DeAndre Jordan

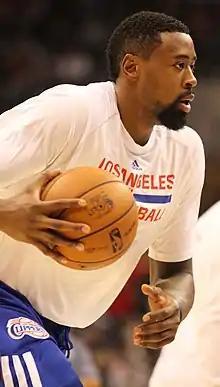

In 2013, Jordan was selected to Team USA's minicamp in Las Vegas. On November 29, 2013, Jordan recorded a career-high nine blocks in the 104–98 victory against the Sacramento Kings. On January 3, 2014, Jordan scored a career-high 25 points in a 119–112 victory against the Dallas Mavericks. With 13.6 rebounds per game, he was the league's rebounding leader for the 2013–14 season.